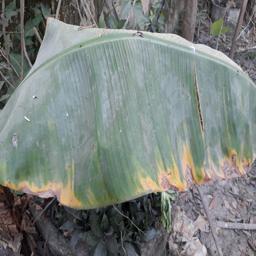
Label: POTASSIUM DEFICIENCY